STS-135

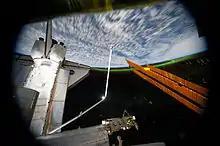
Aurora Australis and a number of stars are visible as the "Atlantis"-Station complex passes over the southern hemisphere.

The "Atlantis" crew received a special wakeup message from Sir Elton John to start flight day 6. The message followed the day's wakeup song which was played at 6:29 UTC. "Atlantis"s crew focused on unpacking supplies from the "Raffaello" MPLM. The crew started the day 26 percent through the combined 15,069 pounds of cargo to transfer in or out of "Raffaello". The MPLM was launched with 9,403 pounds of cargo and was expected to return 5,666 pounds when "Atlantis" landed. The supplies and equipment that "Atlantis" astronauts delivered to the orbiting outpost was expected to keep the station well supplied through 2012.